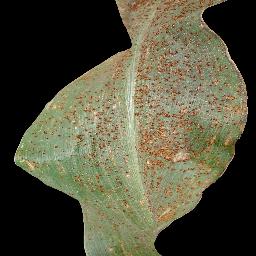
Label: Corn___Common_rust